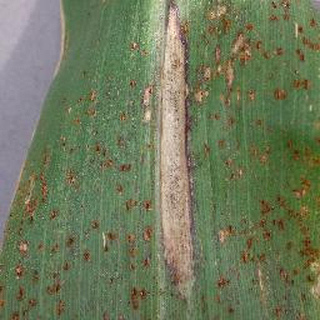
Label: corn_northern_leaf_blight